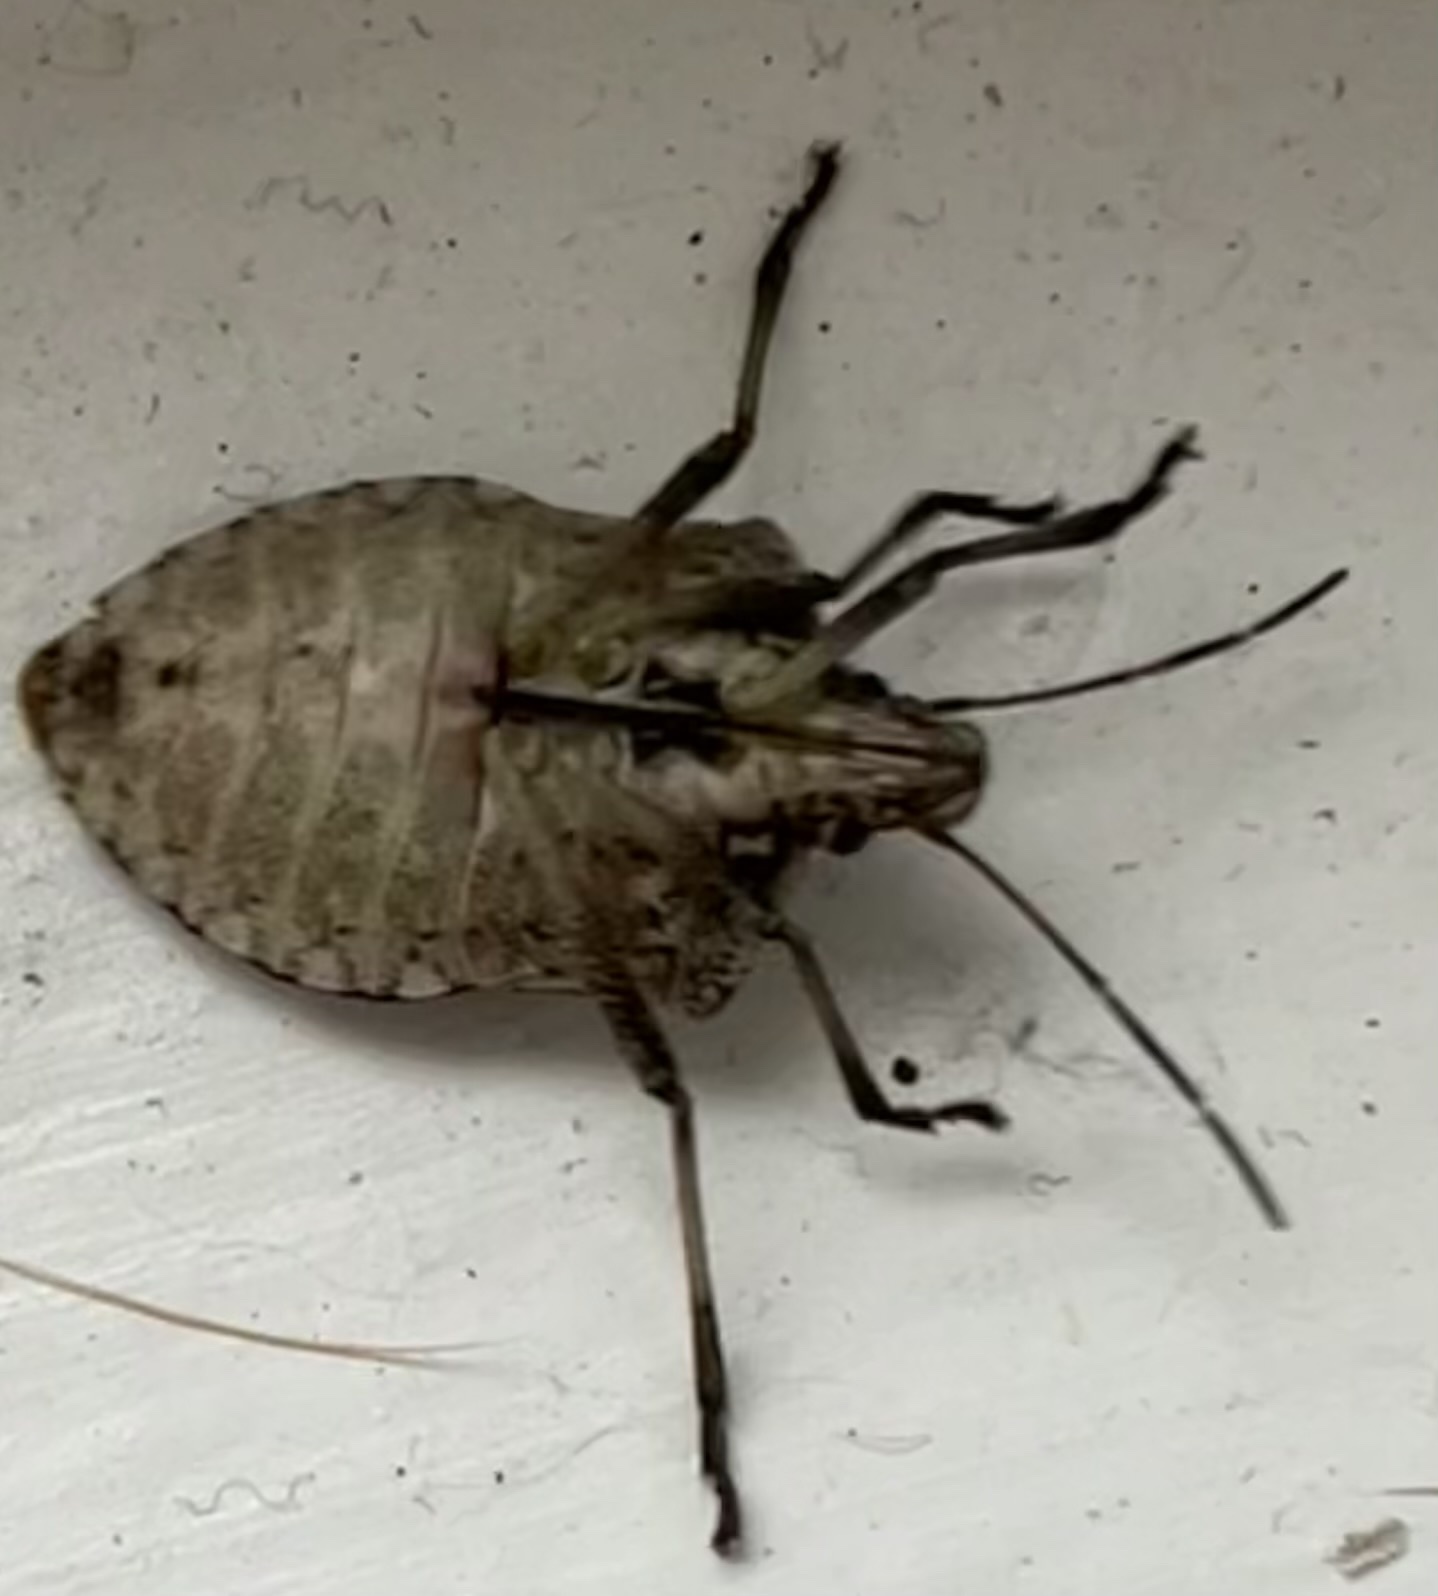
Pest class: stink_bug